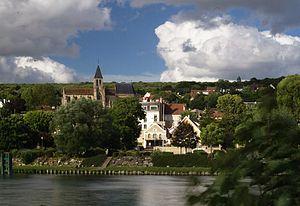
L'église de Triel sur Seine et l'ancien centre.
Triel-sur-Seine est une commune du département des Yvelines, dans la région Île-de-France, en France, située à 12 km environ au nord-ouest de Saint-Germain-en-Laye.